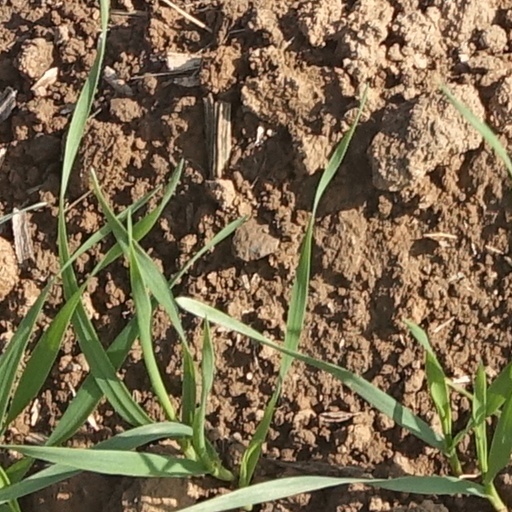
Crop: wheat